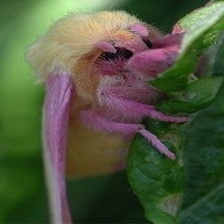
Species: ROSY MAPLE MOTH